Assyria

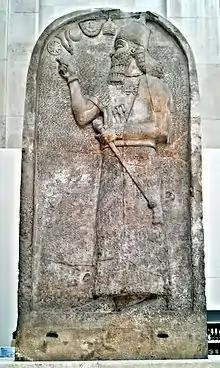
A stele of the Neo-Assyrian king Ashurnasirpal II, 883–859 BC

Despite the violent downfall of the Assyrian Empire, Assyrian culture continued to survive through the subsequent post-imperial period (609 BC – AD 240) and beyond. The Assyrian heartland experienced a dramatic decrease in the size and number of inhabited settlements during the rule of the Neo-Babylonian Empire founded by Nabopolassar; the former Assyrian capital cities Assur, Nimrud and Nineveh were nearly completely abandoned. Throughout the time of the Neo-Babylonian and later Achaemenid Empire, Assyria remained a marginal and sparsely populated region. Toward the end of the 6th century BC, the Assyrian dialect of the Akkadian language went extinct, having toward the end of the Neo-Assyrian Empire already largely been replaced by Aramaic as a vernacular language.